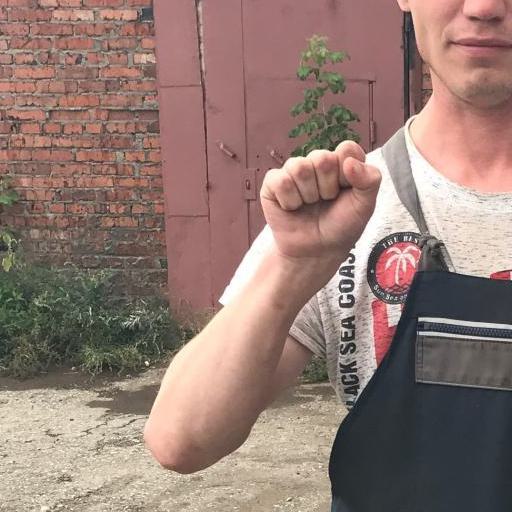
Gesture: fist